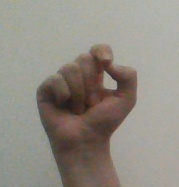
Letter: fa